Workmanship

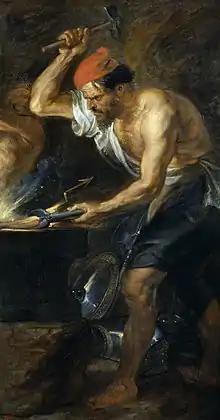
Rubens's 1536 rendition of Vulcan, the Roman counterpart of Hephaestus, the Greek God of Craftsmen.

Workmanship and craftsmanship are sometimes considered synonyms, but many draw a distinction between the two terms, or at least consider craftsmanship to mean "workmanship of the better sort". Among those who consider workmanship and craftsmanship to be different, the word "workmanlike" is sometimes even used as a pejorative, for example to suggest that while an author might understand the basics of their craft, they lack flair. David Pye wrote that no one can definitively state where workmanship ends and craftsmanship begins.